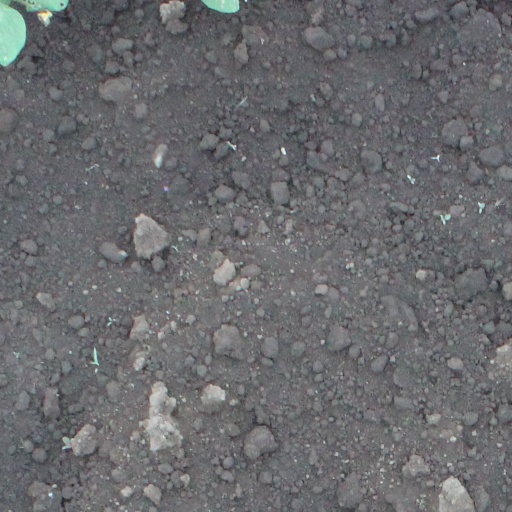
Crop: soybean